Eesti otsib superstaari

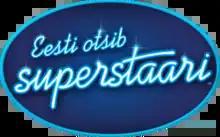
"Eesti otsib superstaari" logo as of 2012

The program seeks to discover the best singer in Estonia through a series of nationwide auditions. The outcomes of the later stages of the competition are determined by the viewers. Through telephone and SMS text voting, viewers have chosen as winners Birgit Õigemeel, Jana Kask, Ott Lepland, Liis Lemsalu, Rasmus Rändvee, Jüri Pootsmann, Uudo Sepp, Alika Milova, and Ant Nurhan (listed in chronological order).